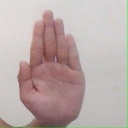
अक्षर: ध